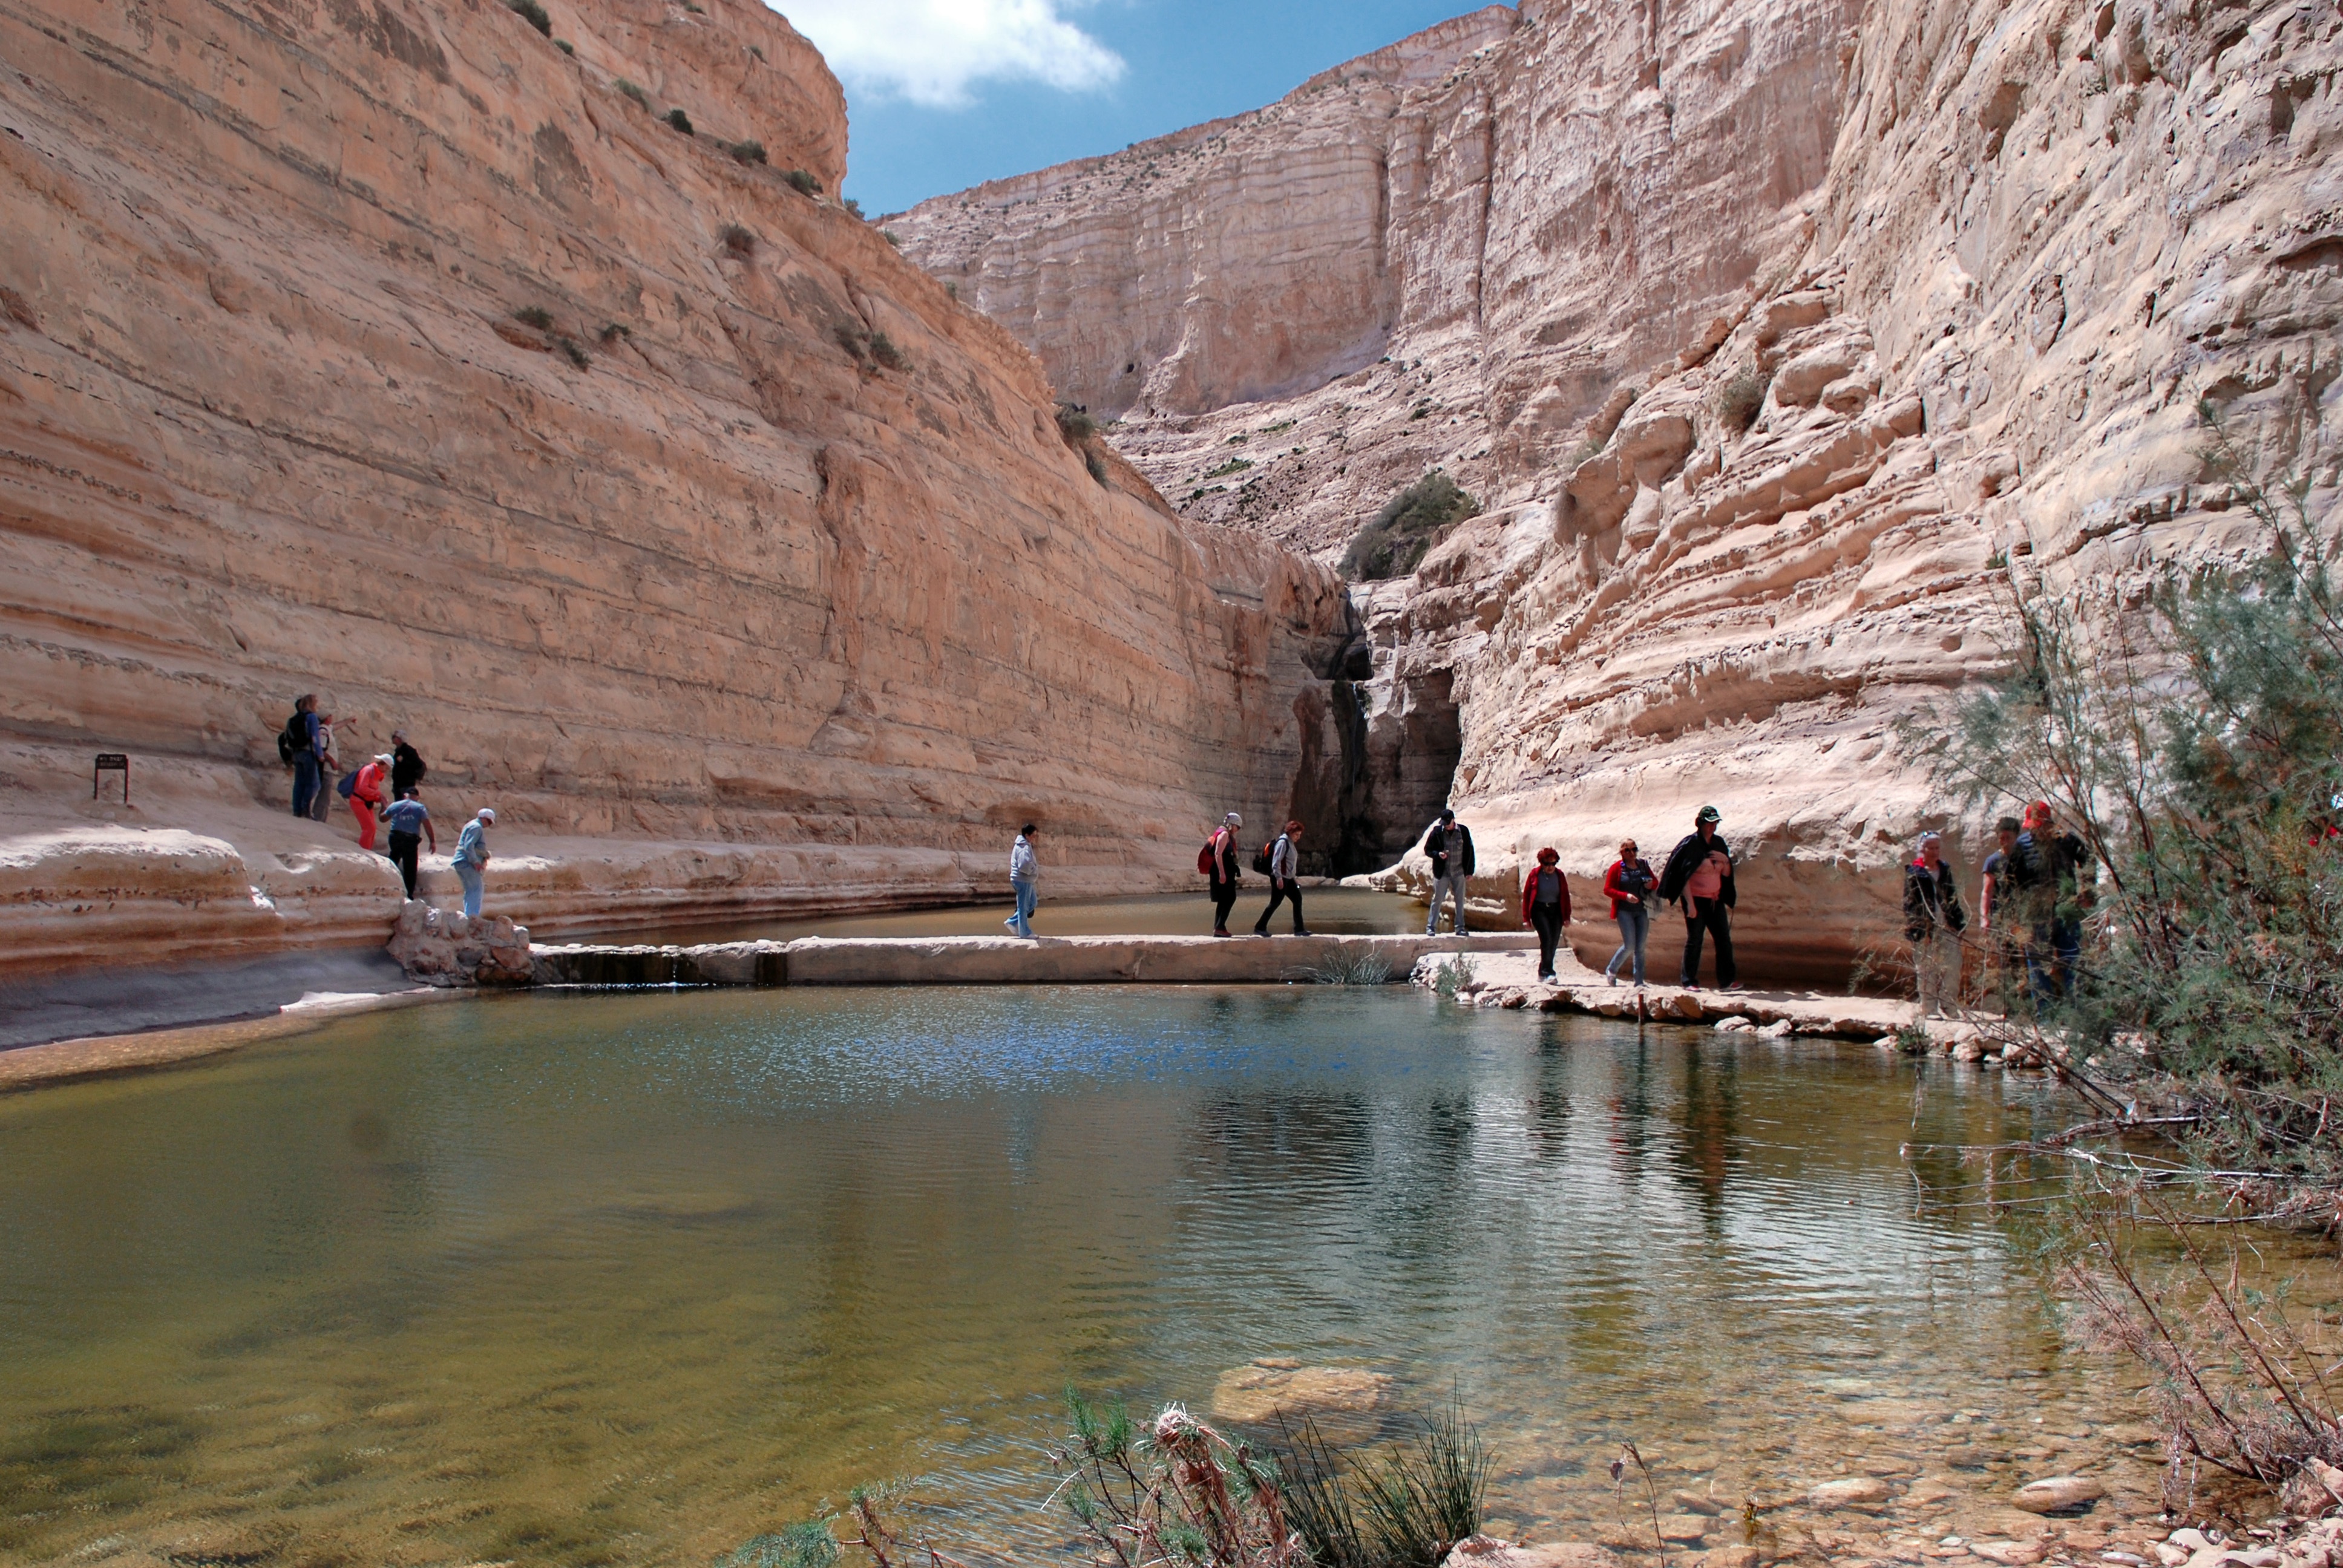
river, valley, formation, canyon, tourism, wadi, landform, geographical feature